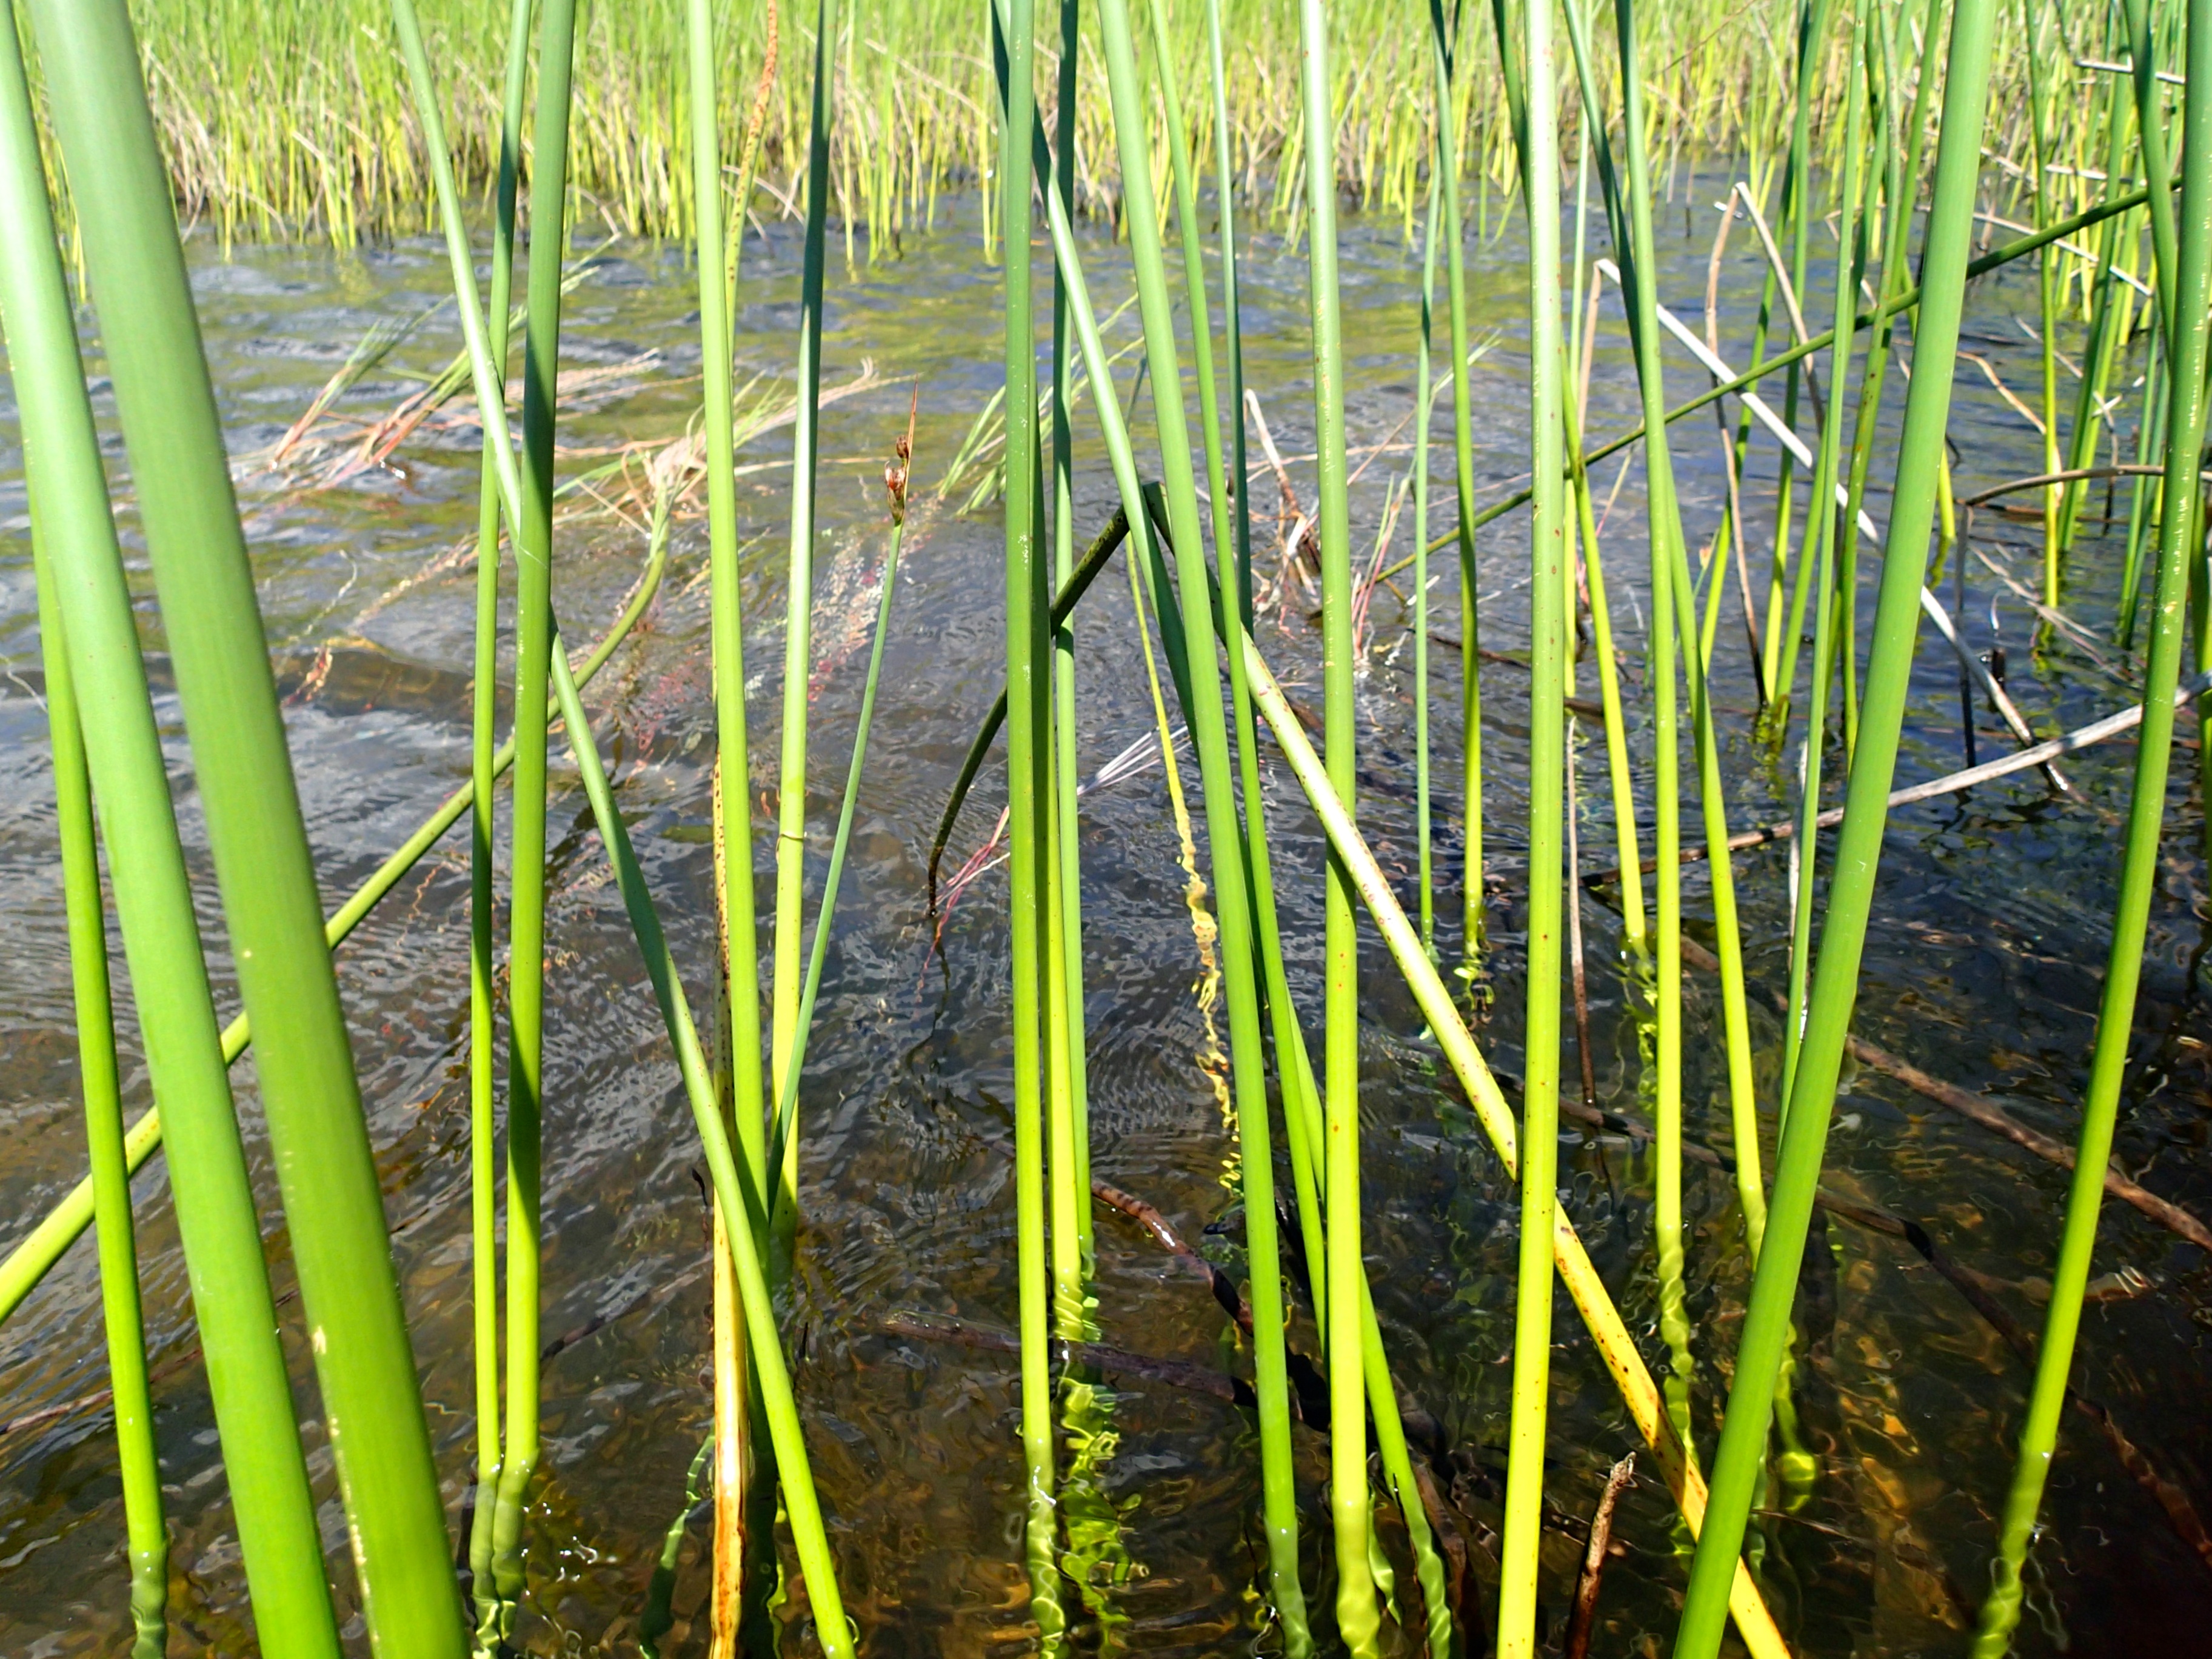
grass, swamp, branch, plant, sunlight, leaf, flower, green, botany, agriculture, kayak, flora, wetland, bamboo, ecosystem, grass family, plant stem, phragmites, horsetail family